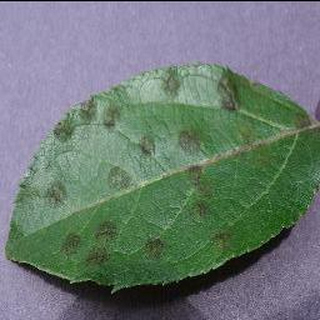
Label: apple_apple_scab